Shimon HaTzadik

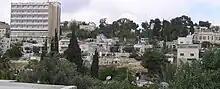

Shimon HaTzadik is an Israeli settlement in East Jerusalem, established around the Tomb of Simeon the Just, after whom it was named. The neighborhood was established in 1890 and abandoned during the 1948 Palestine War. At the beginning of the new millennium after a long legal battle, Jewish residents settled down in the area near the Arab neighborhood of Sheikh Jarrah.